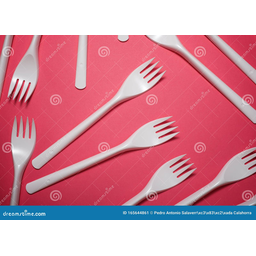
Label: plastic